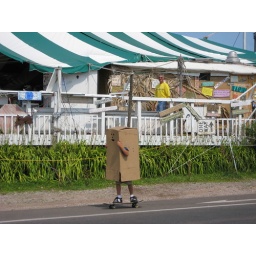
Just another random boy with box over his head skate boarding down the street.